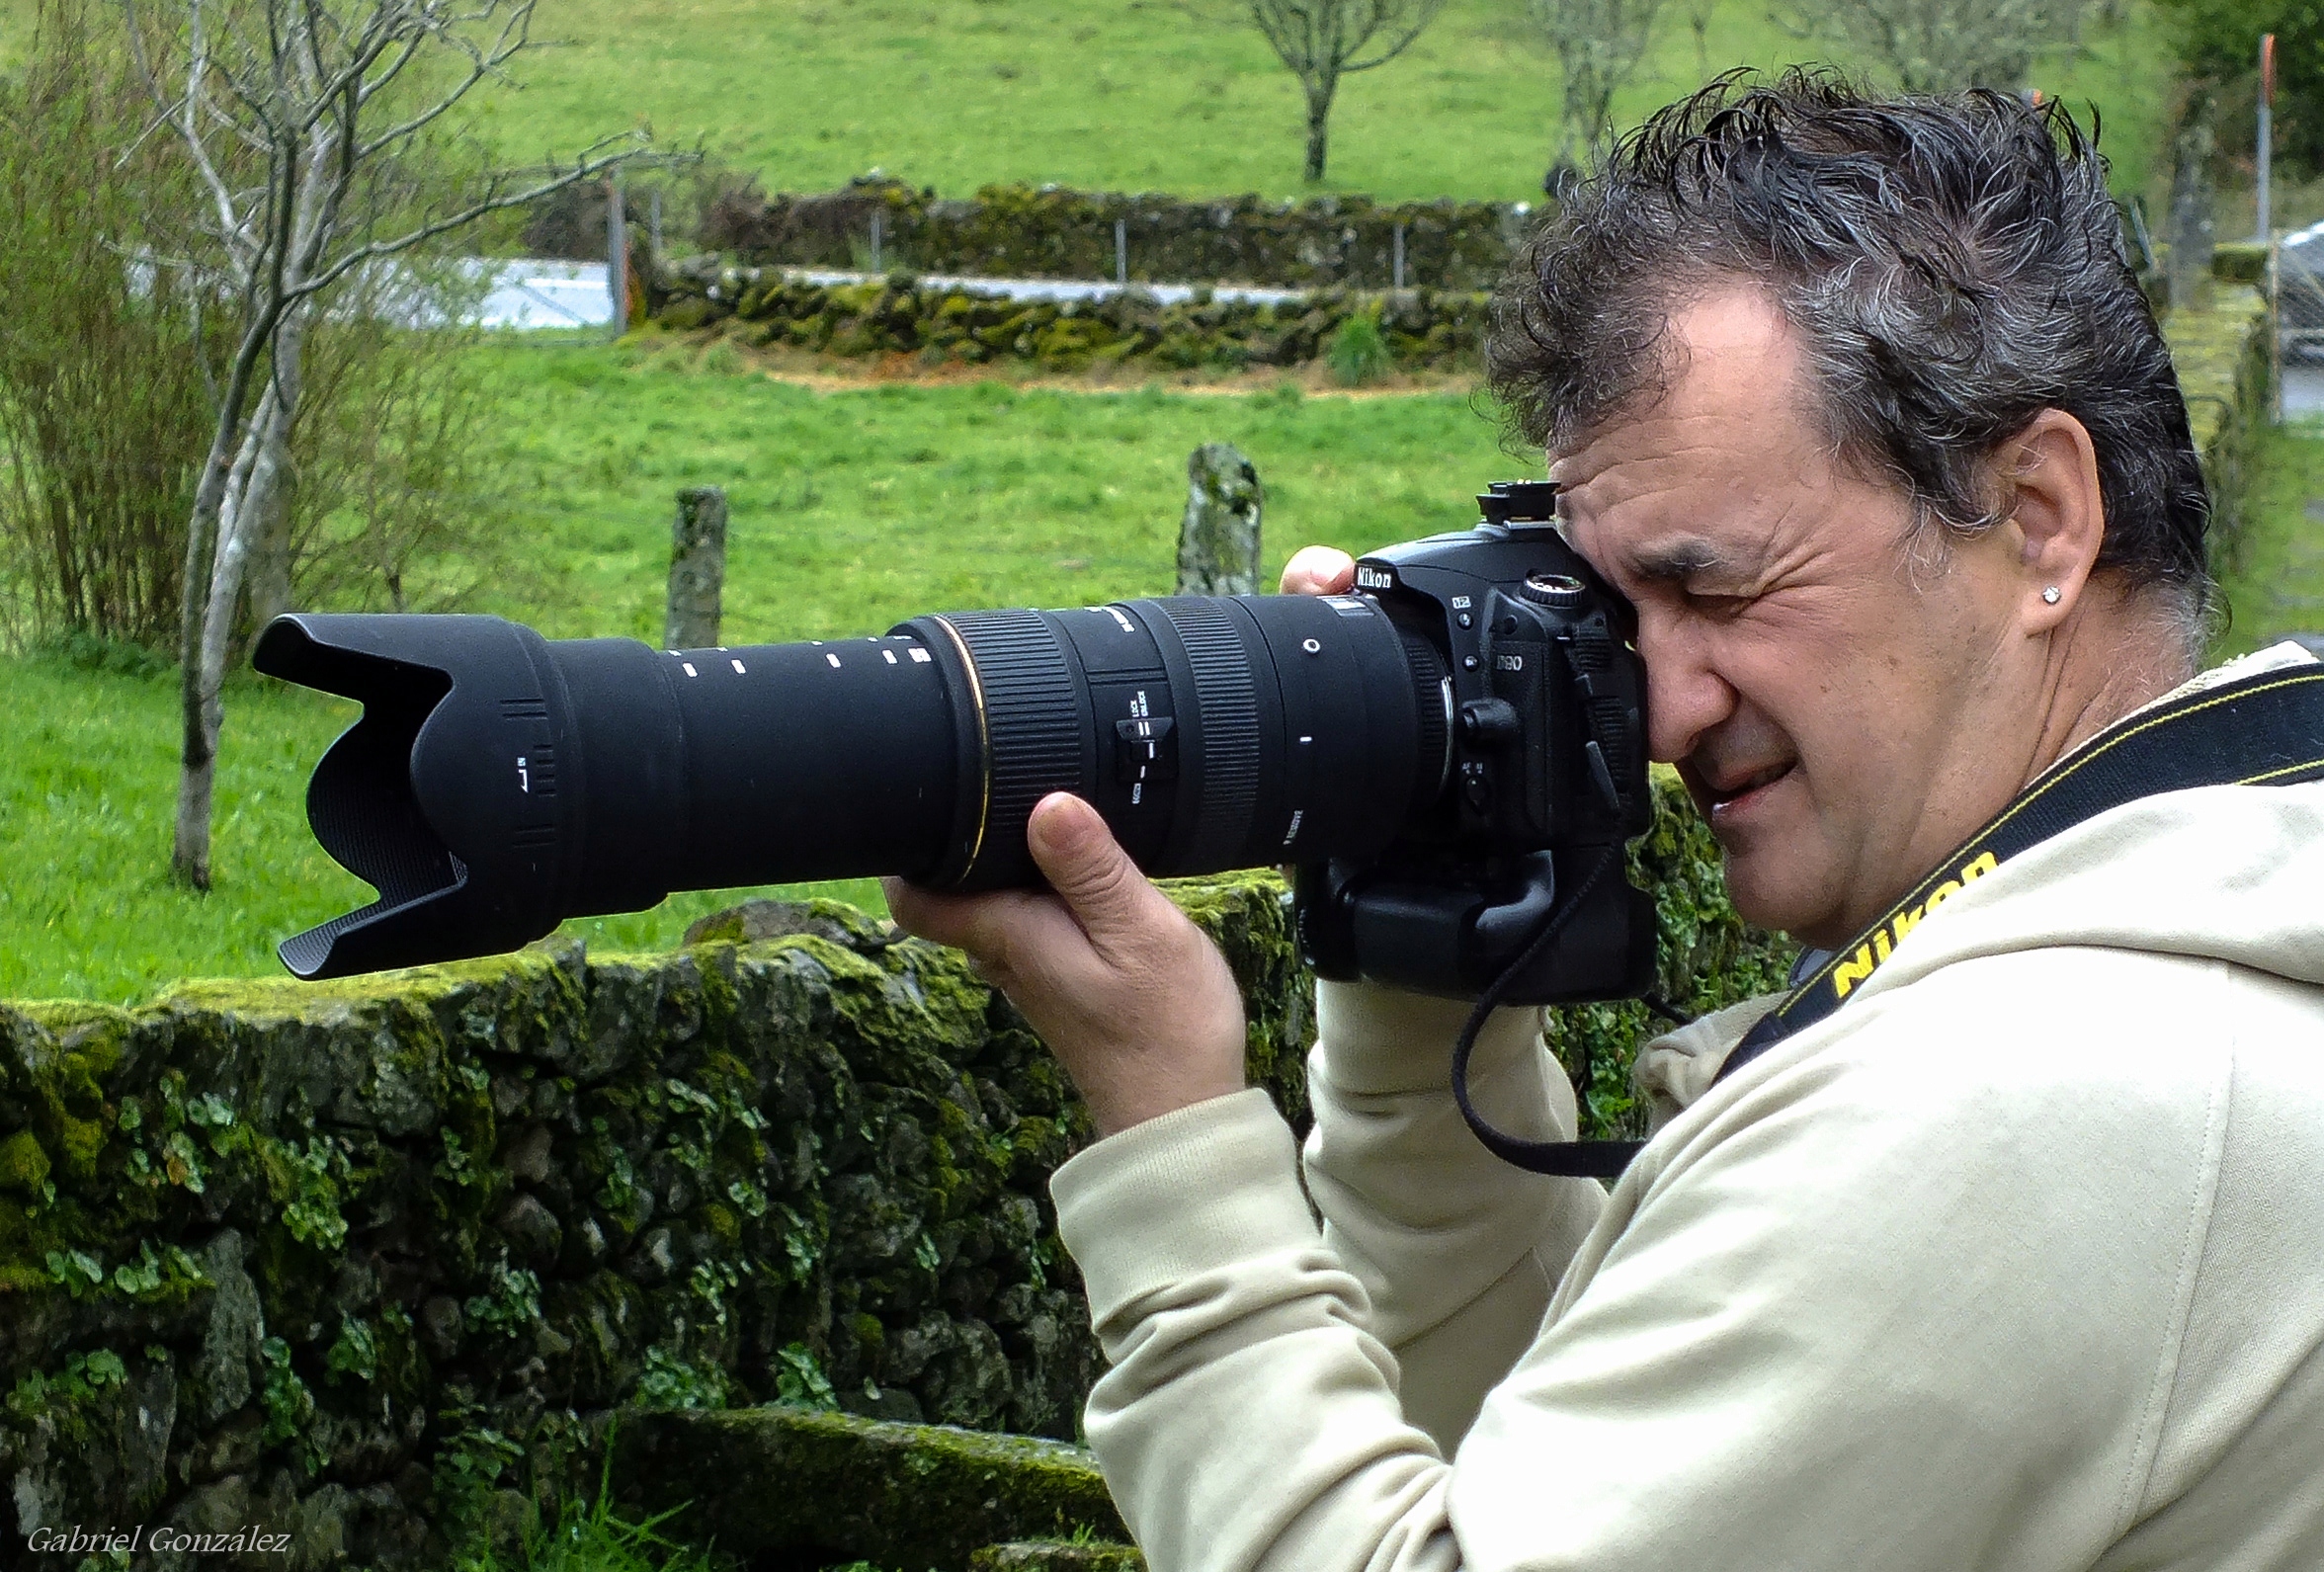
nikond90, ggl1, gaby1, xovesphoto, varios, some, sigma50500mm, 50500, gphoto, xelodegalicia, gabrielcoru a, camera operator